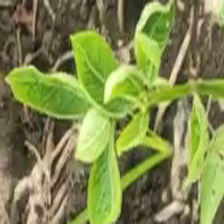
Weed species: Moti_dudhi(Euphorbia_geneculata_L)